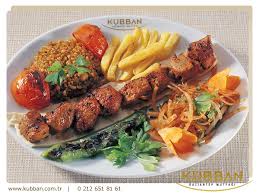
Yemek: kebap